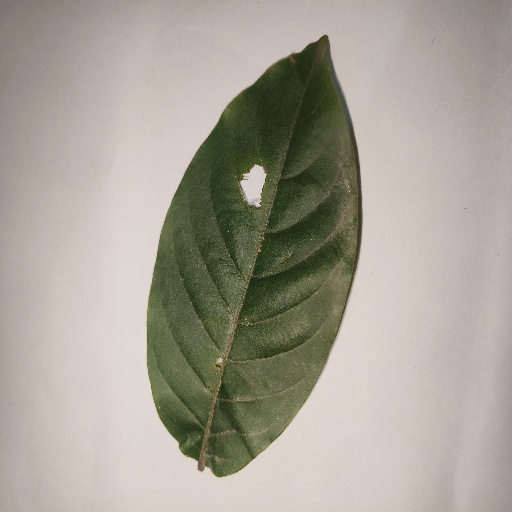
Species: HariTaki
Leaf condition: Shot Hole